Hashira-e

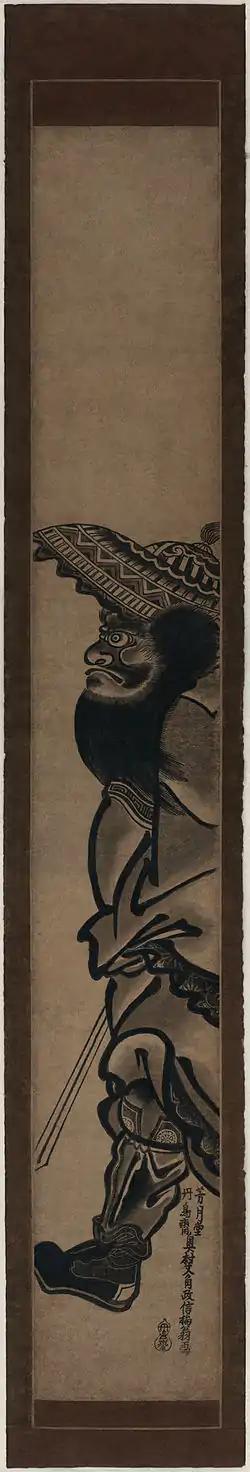
"Shōki zu" (Shōki striding), by originator of this format, Okumura Masanobu

Hashira-e (柱絵) or Pillar prints are Japanese woodblock prints usually measuring about 13cm x 73cm (4.5 in. by 28 in.).